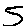
Label: 5